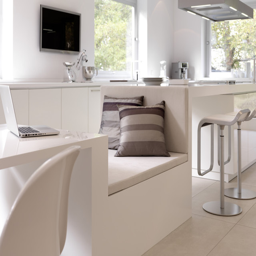
most beautiful kitchen of the year modern - kitchen